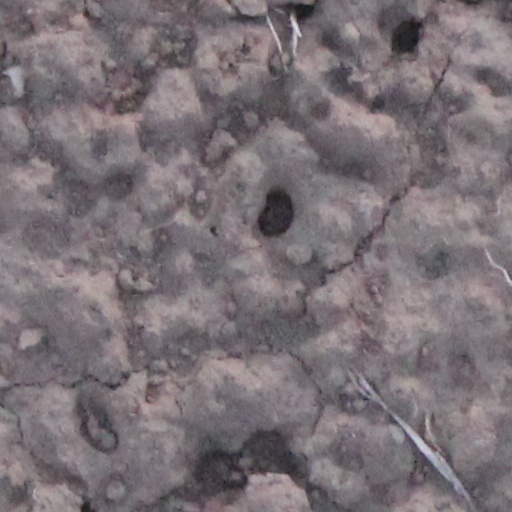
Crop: wheat